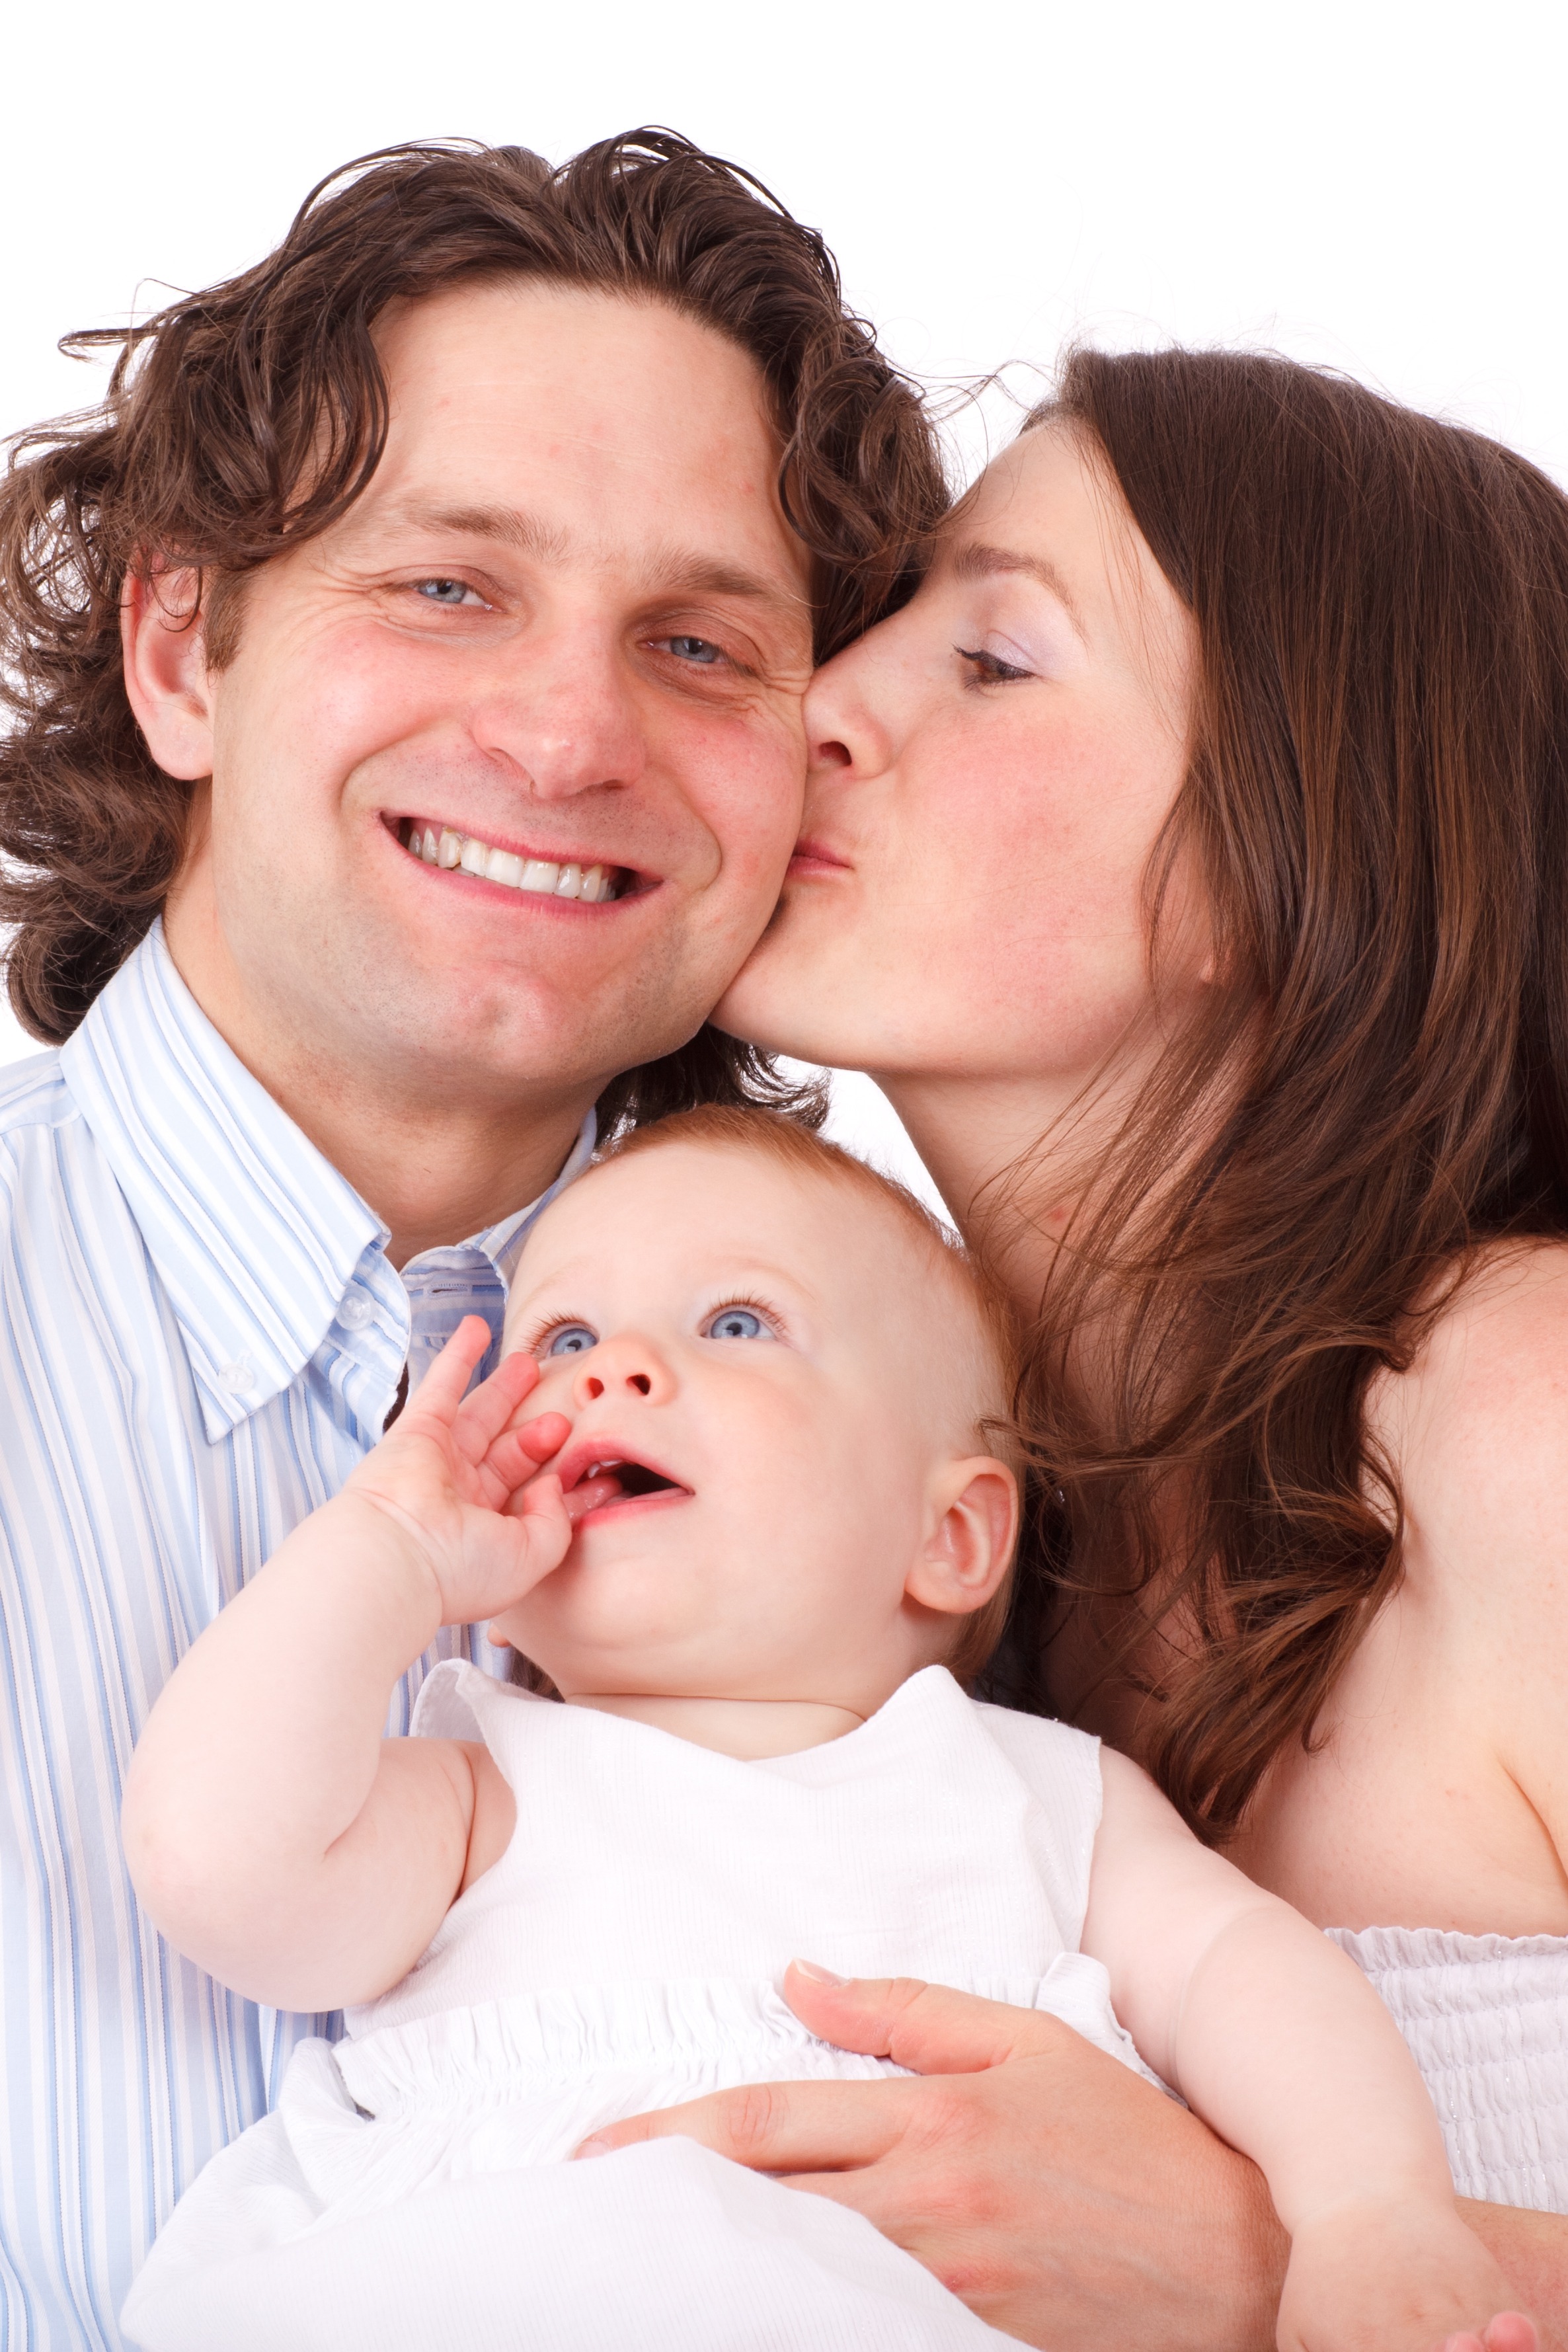
man, person, people, woman, love, father, kiss, romance, child, baby, family, mother, happy, infant, parents, interaction, photo shoot, portrait photography